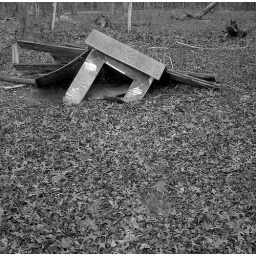
This dog house had been standing for over 25 years. I'm so unhappy that it fell down.